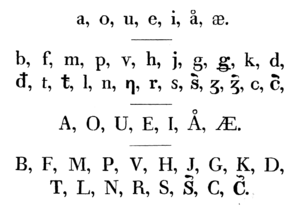
Le same, dénommé sámegiella ou sápmelaš ou encore sápmi ou sámi, est une langue qui fait partie de la famille des langues finno-ougriennes. Il est parlé par environ 35 000 Samis exclusivement en Laponie, une vaste région transnationale allant du centre de la Suède à l'extrémité de la péninsule de Kola, en passant par le nord de la Norvège et de la Finlande.